Orlando Sentinel

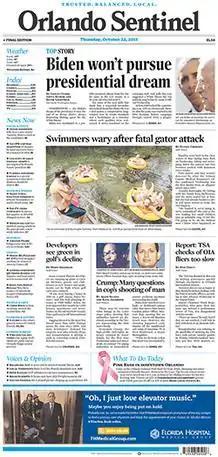
The October 22, 2015, front page of the"Orlando Sentinel"

The Orlando Sentinel is the primary newspaper of Orlando, Florida, and the Central Florida region, in the United States. It was founded in 1876 and is currently owned by Tribune Publishing Company.